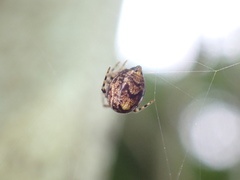
Species: Parasteatoda_tepidariorum